Thatcher effect

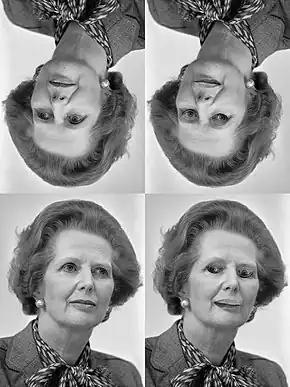
The Thatcher effect, shown here on a photograph of Margaret Thatcher. The two upside-down images both appear superficially correct as faces. When these images are rotated, however, it becomes clear that the face on the right had its eyes and mouth inverted.

The Thatcher effect, or Thatcher illusion, is a phenomenon where it becomes more difficult to detect local feature changes in an upside-down face, even though identical changes are obvious in an upright face. It is named after the then British prime minister Margaret Thatcher, on whose photograph the effect was first demonstrated. The effect was originally created in 1980 by Peter Thompson, professor of psychology at the University of York.